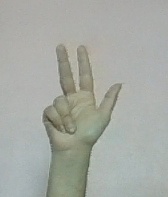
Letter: al